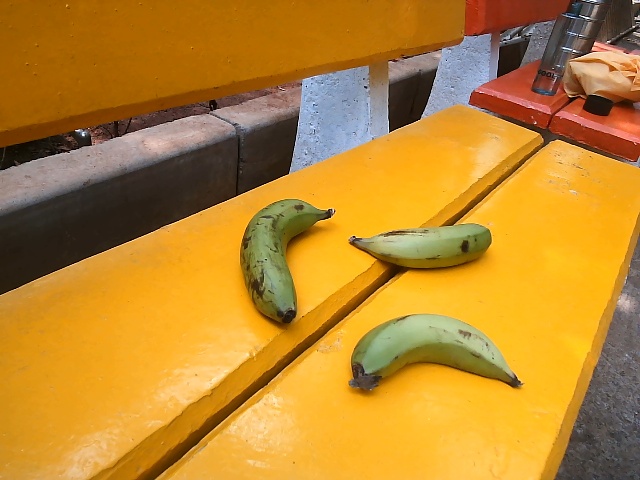
Label: Raw_Banana